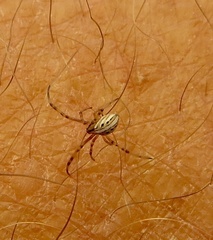
Species: Lactrodectus_hesperus